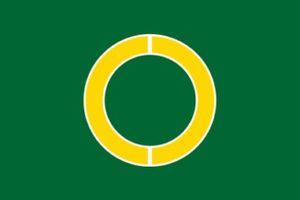
Itakura est un bourg du district d'Ōra, dans la préfecture de Gunma, au Japon.